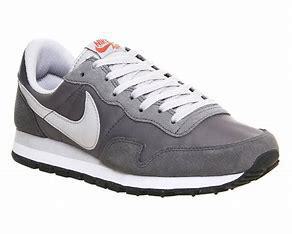
Brand: Nike
Model: Air Pegasus 83